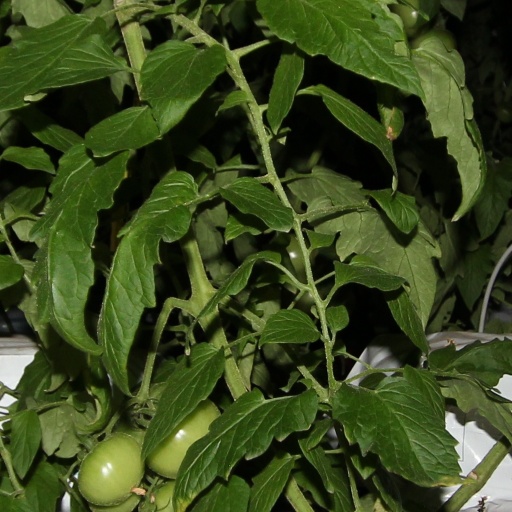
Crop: tomato